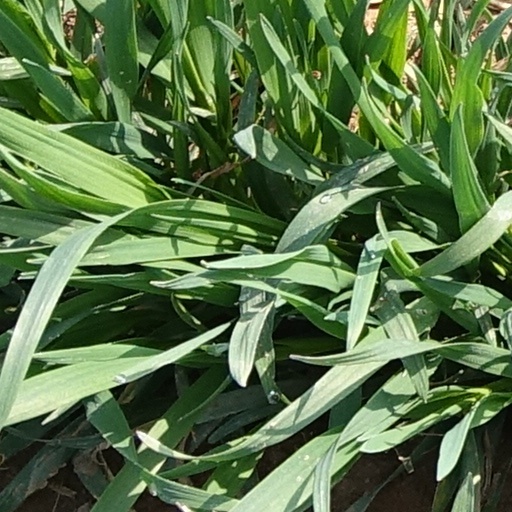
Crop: wheat